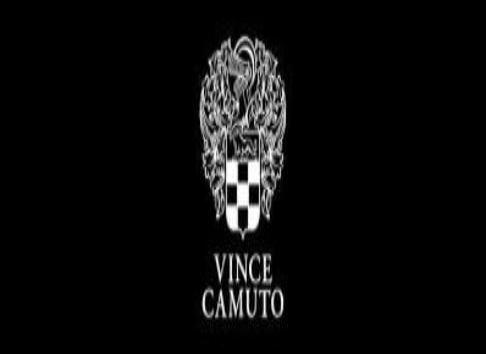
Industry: Clothes